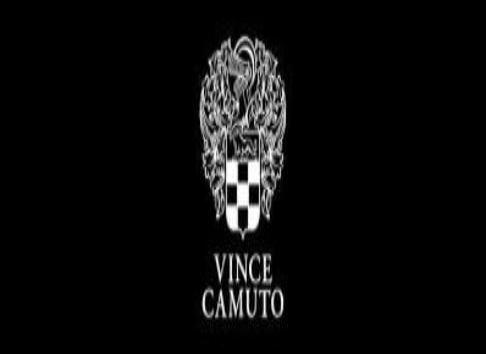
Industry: Clothes